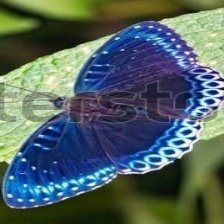
Species: POPINJAY